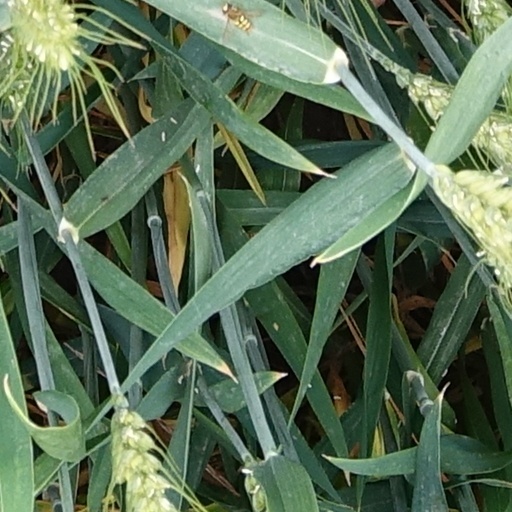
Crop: wheat